Peugeot Type 156

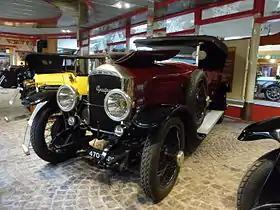
Peugeot type 156

The Peugeot Type 156 was a large car announced in 1920 and produced between 1921 and 1923 by the French auto-maker Peugeot at their Sochaux plant. It was Peugeot’s first large car since before the First World War and its arrival recalled the Peugeot Type 135 which had ceased production in 1913. However, the 156 was larger and more powerful.